2018 Qingdao SCO summit

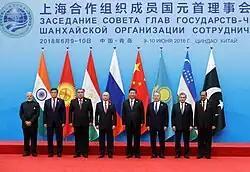
Group photo of the summit

The 2018 SCO summit was the 18th annual summit of heads of state of the Shanghai Cooperation Organisation held between 9 and 10 June 2018 in Qingdao, China. It was the fourth SCO annual summit held in China, following the Shanghai Summits in 2001 and 2006 and the Beijing Summit in 2012. Leaders of SCO member states China, Russia, Kazakhstan, Kyrgyzstan, Tajikistan, Uzbekistan, India and Pakistan, and observer states Afghanistan, Belarus, Iran and Mongolia, as well as heads of international organizations and institutions such as the United Nations were invited to attend the summit.